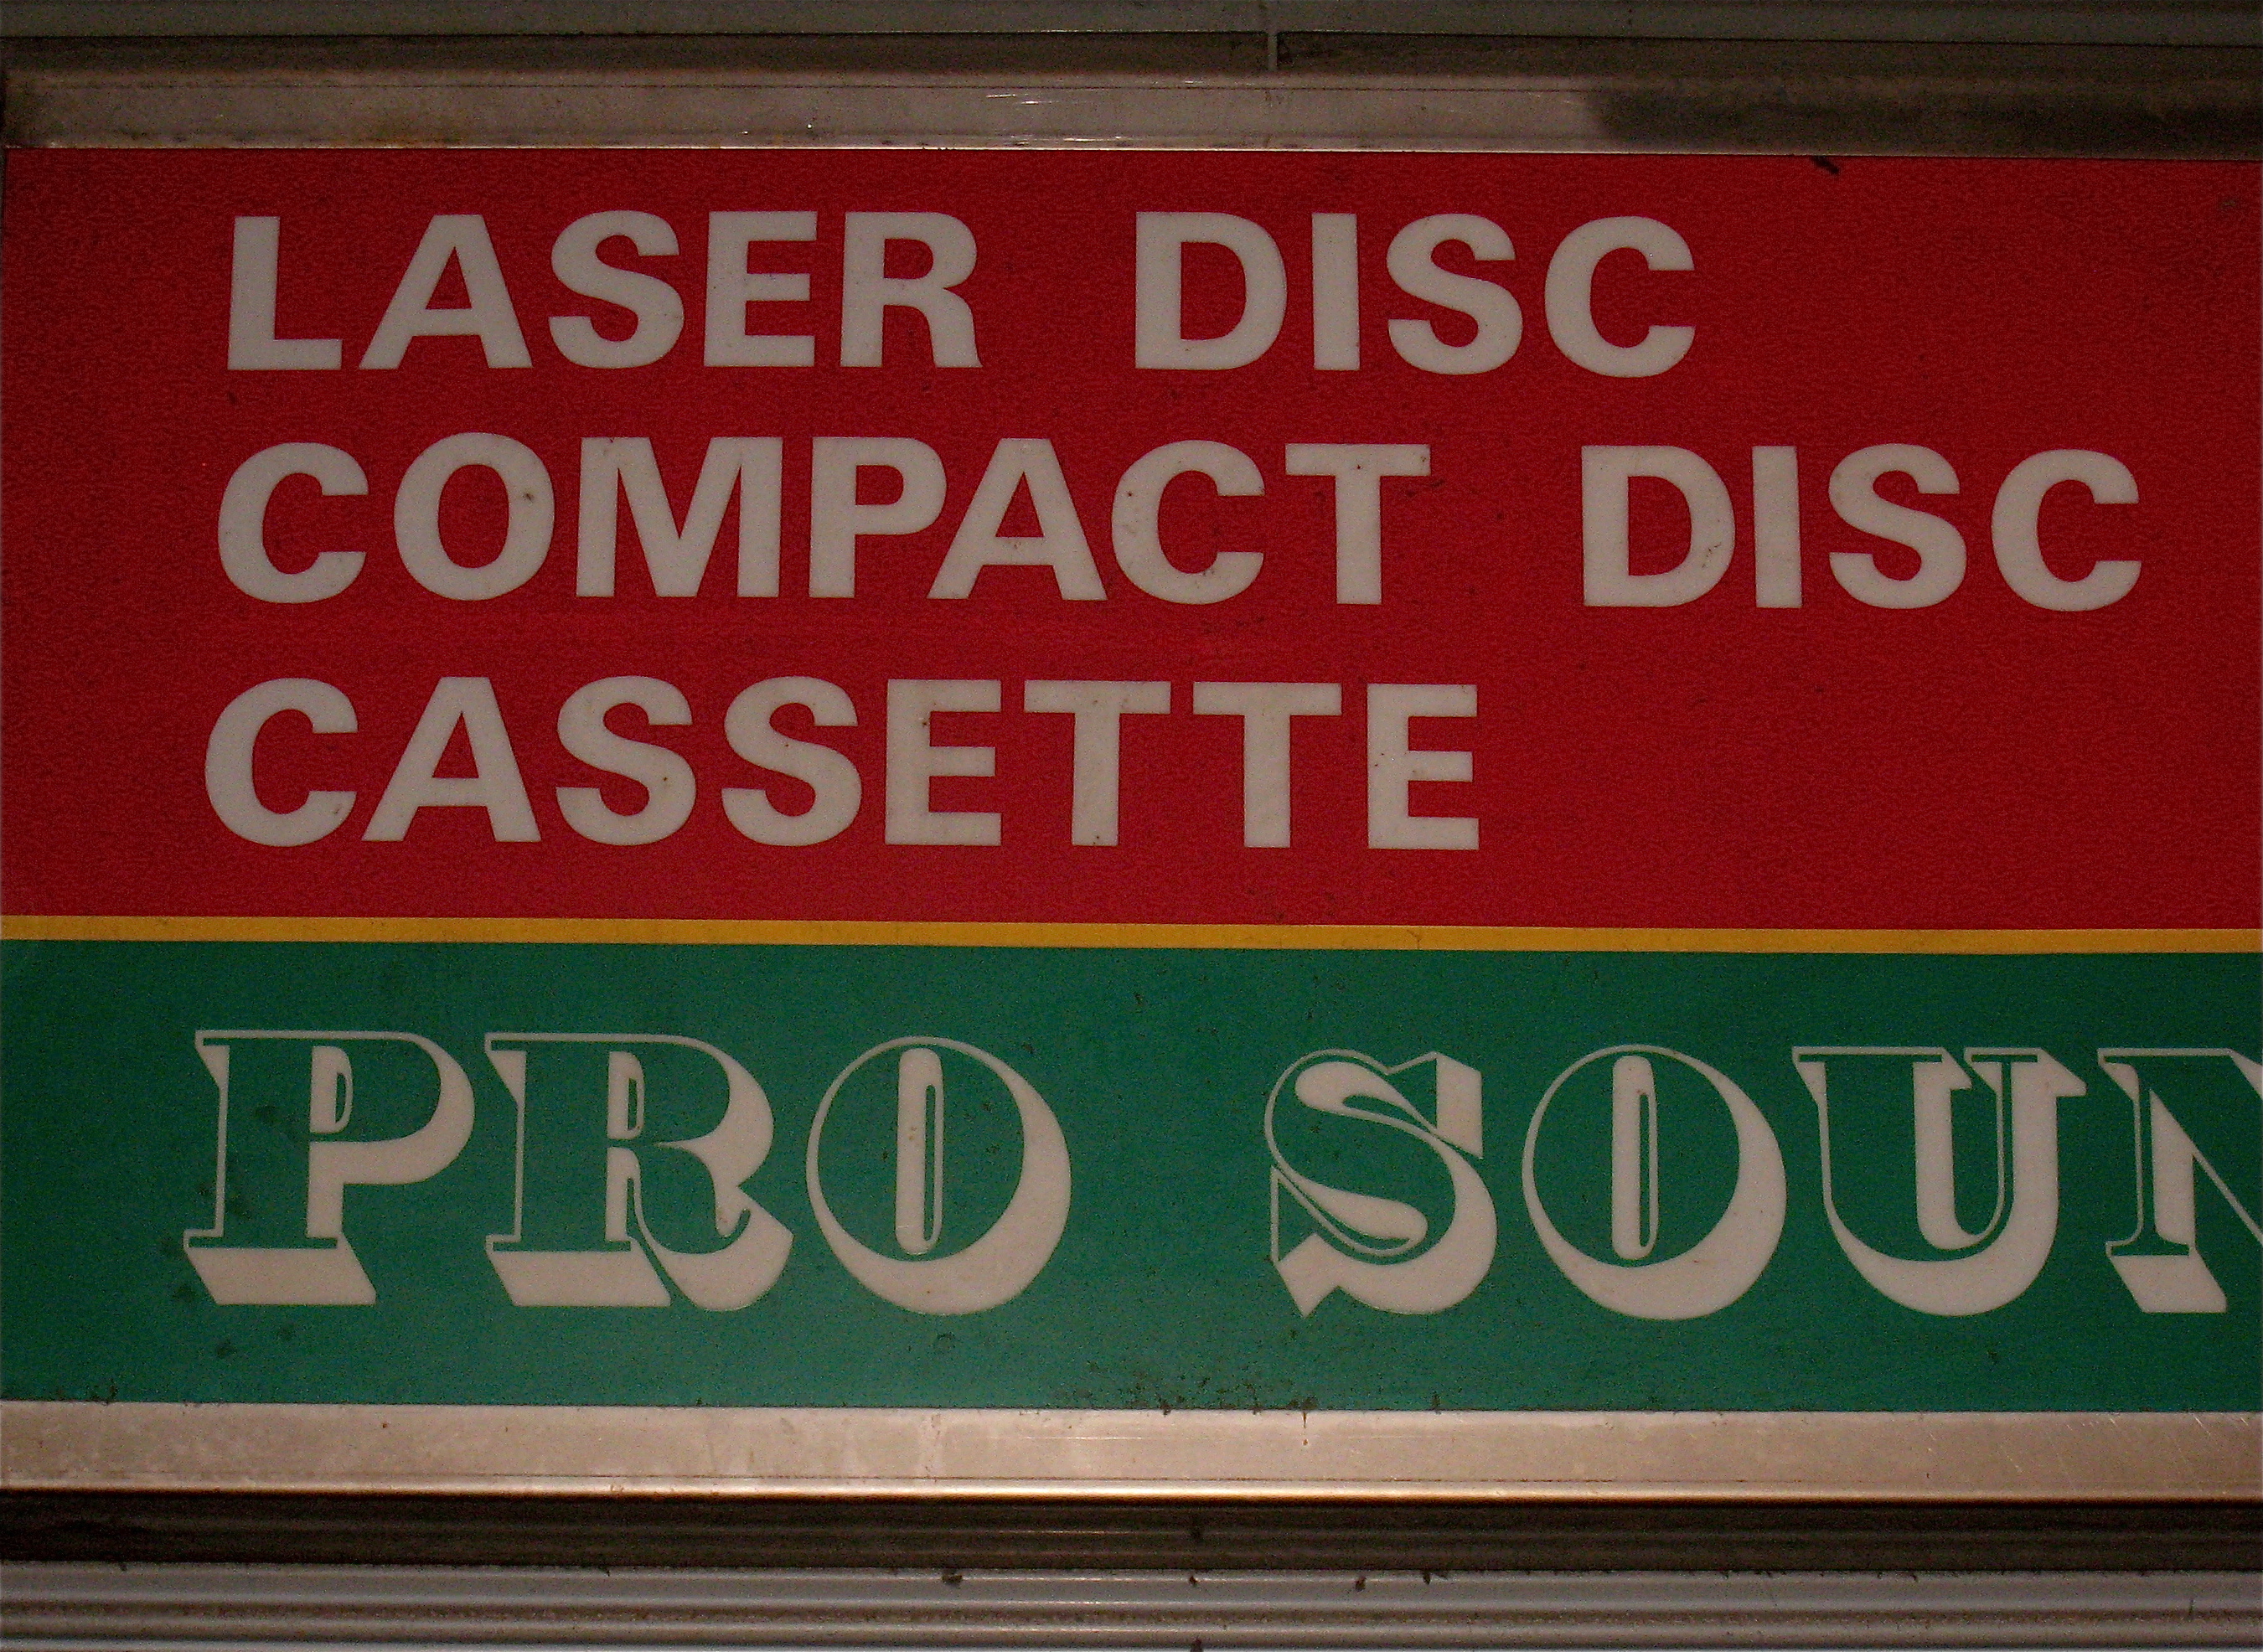
number, advertising, sign, banner, street sign, signage, hongkong, shape, futureshop, traffic sign, automotive exterior, vehicle registration plate